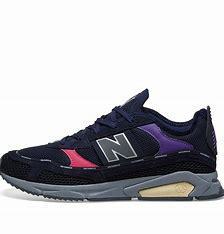
Brand: New
Model: Balance New Balance X Racer